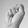
ASL letter: S